Jalbarragup Important Bird Area

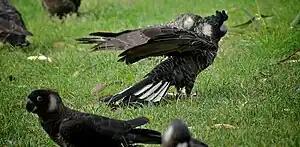
The IBA is an important site for Carnaby's cockatoos

Jalbarragup Important Bird Area is a 258 km, fragmented tract of land. It comprises the blocks of native vegetation of more than 1 ha on private land, water catchment areas, state forests, nature reserves and other reserves within a ten-kilometre radius of Jalbarragup in the Shire of Nannup, south-west Western Australia. The area has a Mediterranean climate.